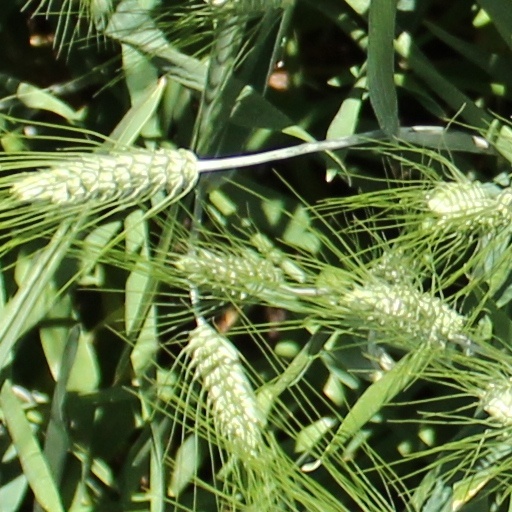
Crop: wheat